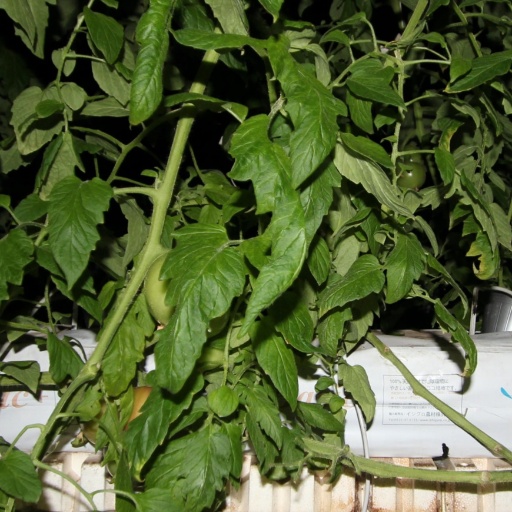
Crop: tomato